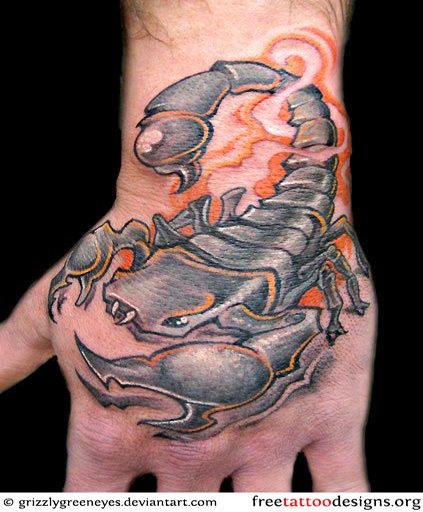
tattoo on a man 's hand